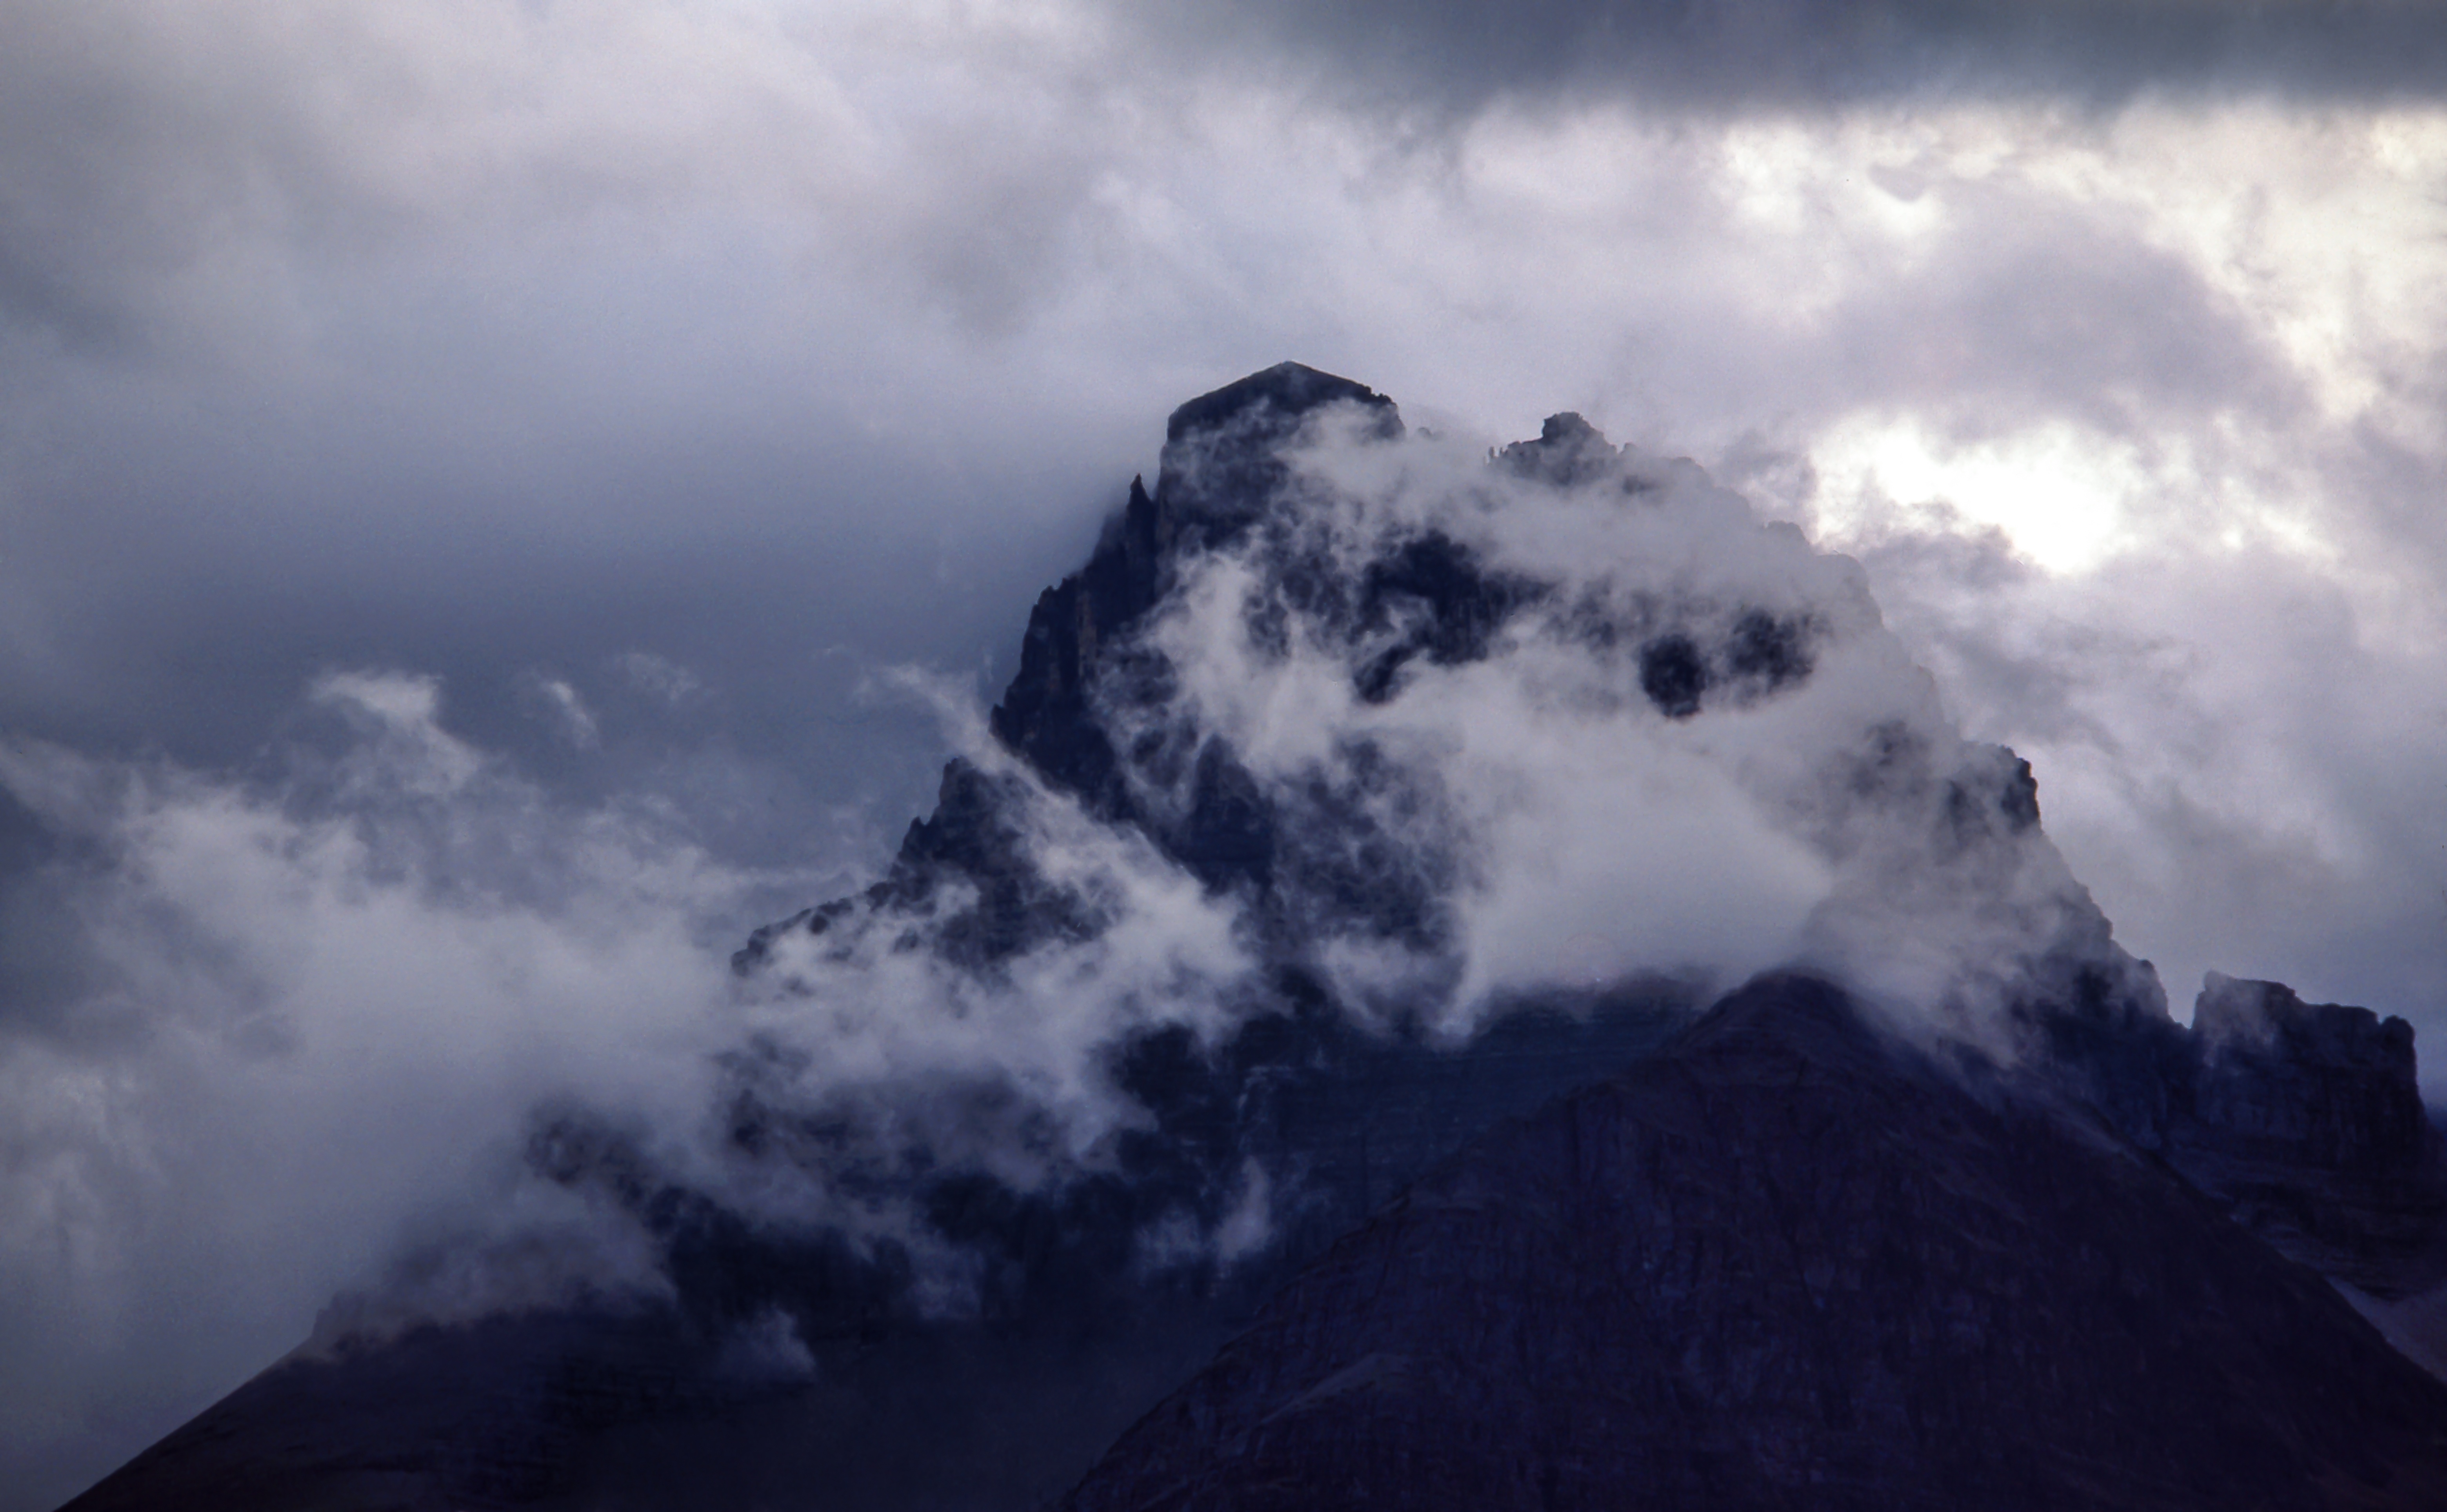
mountain, cloud, sky, atmosphere, peak, mountain range, weather, mountain top, ridge, summit, alps, plateau, landform, meteorological phenomenon, geographical feature, atmospheric phenomenon, atmosphere of earth, mountainous landforms, geological phenomenon